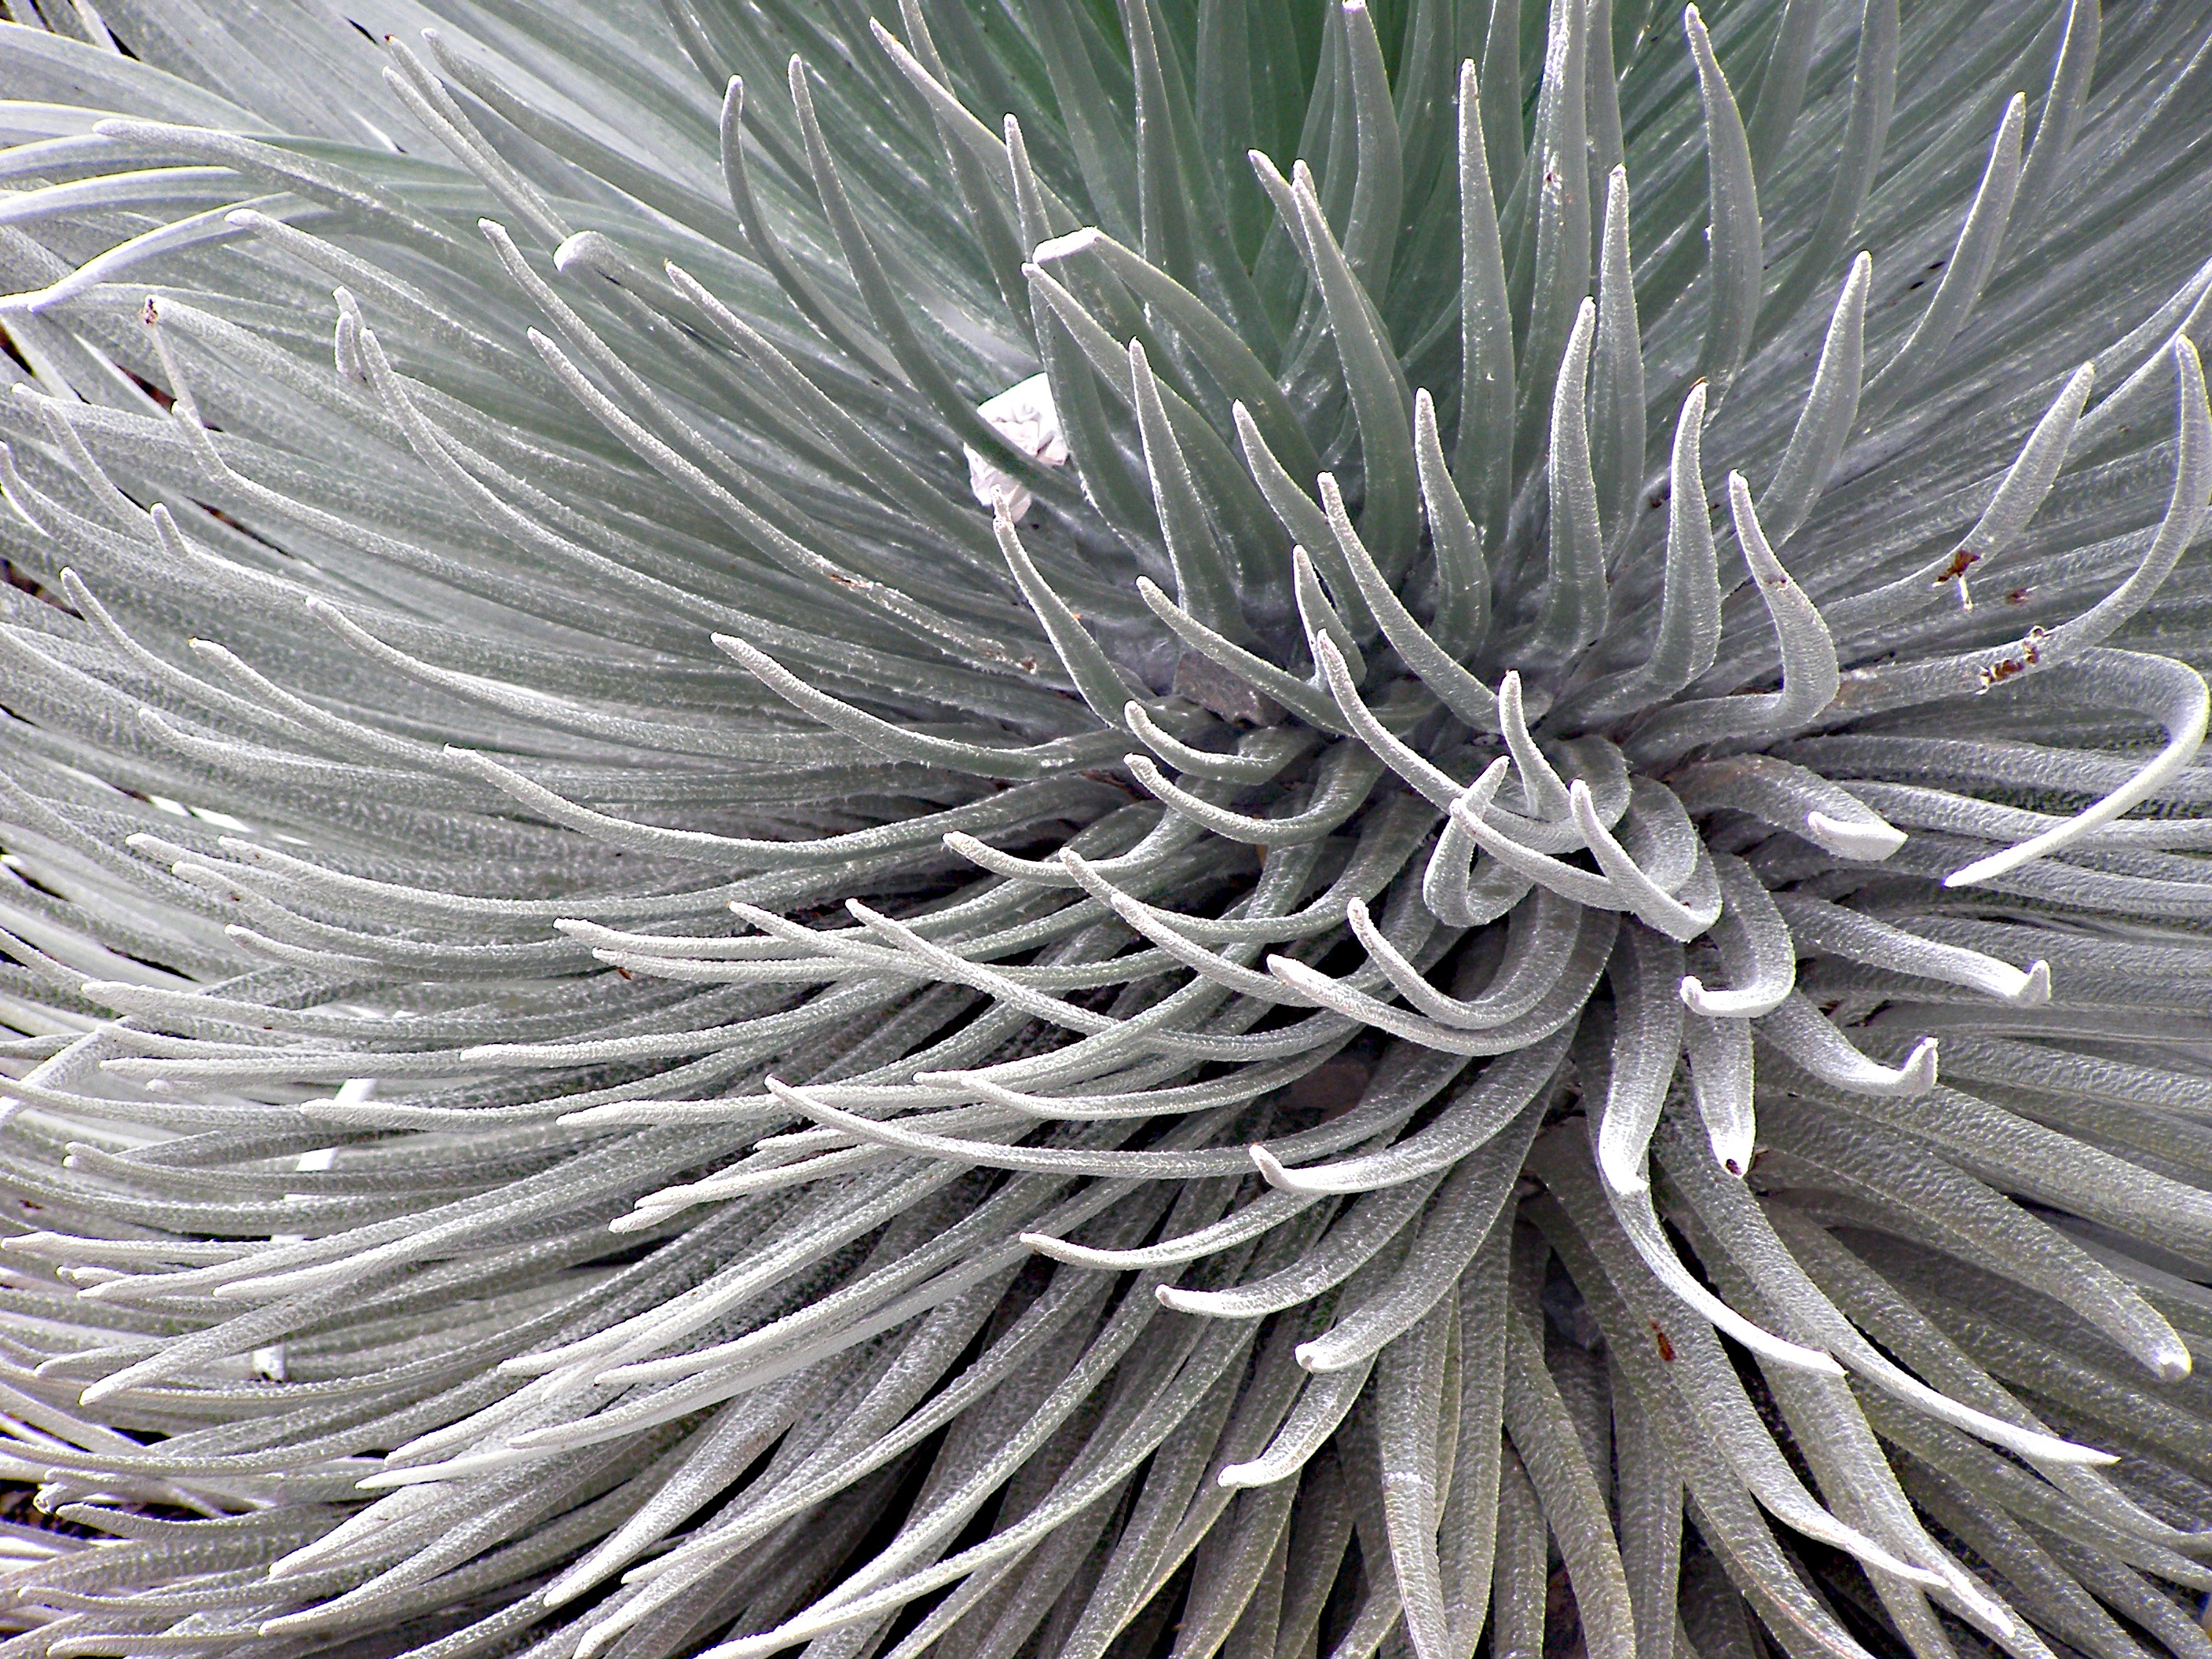
branch, plant, flower, frost, tropical, hawaii, twig, close up, silver, macro photography, flowering plant, haleakala, land plant, silversword